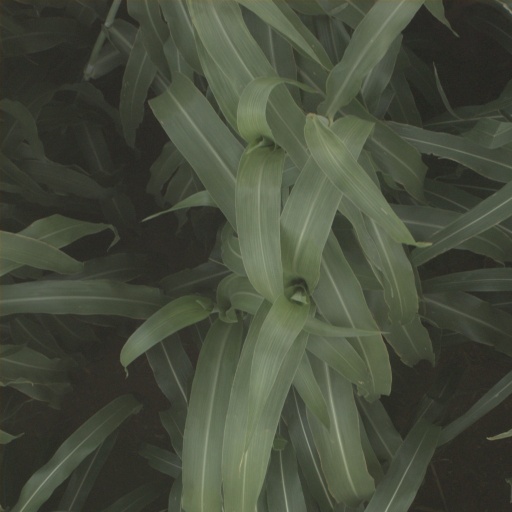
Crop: sorghum